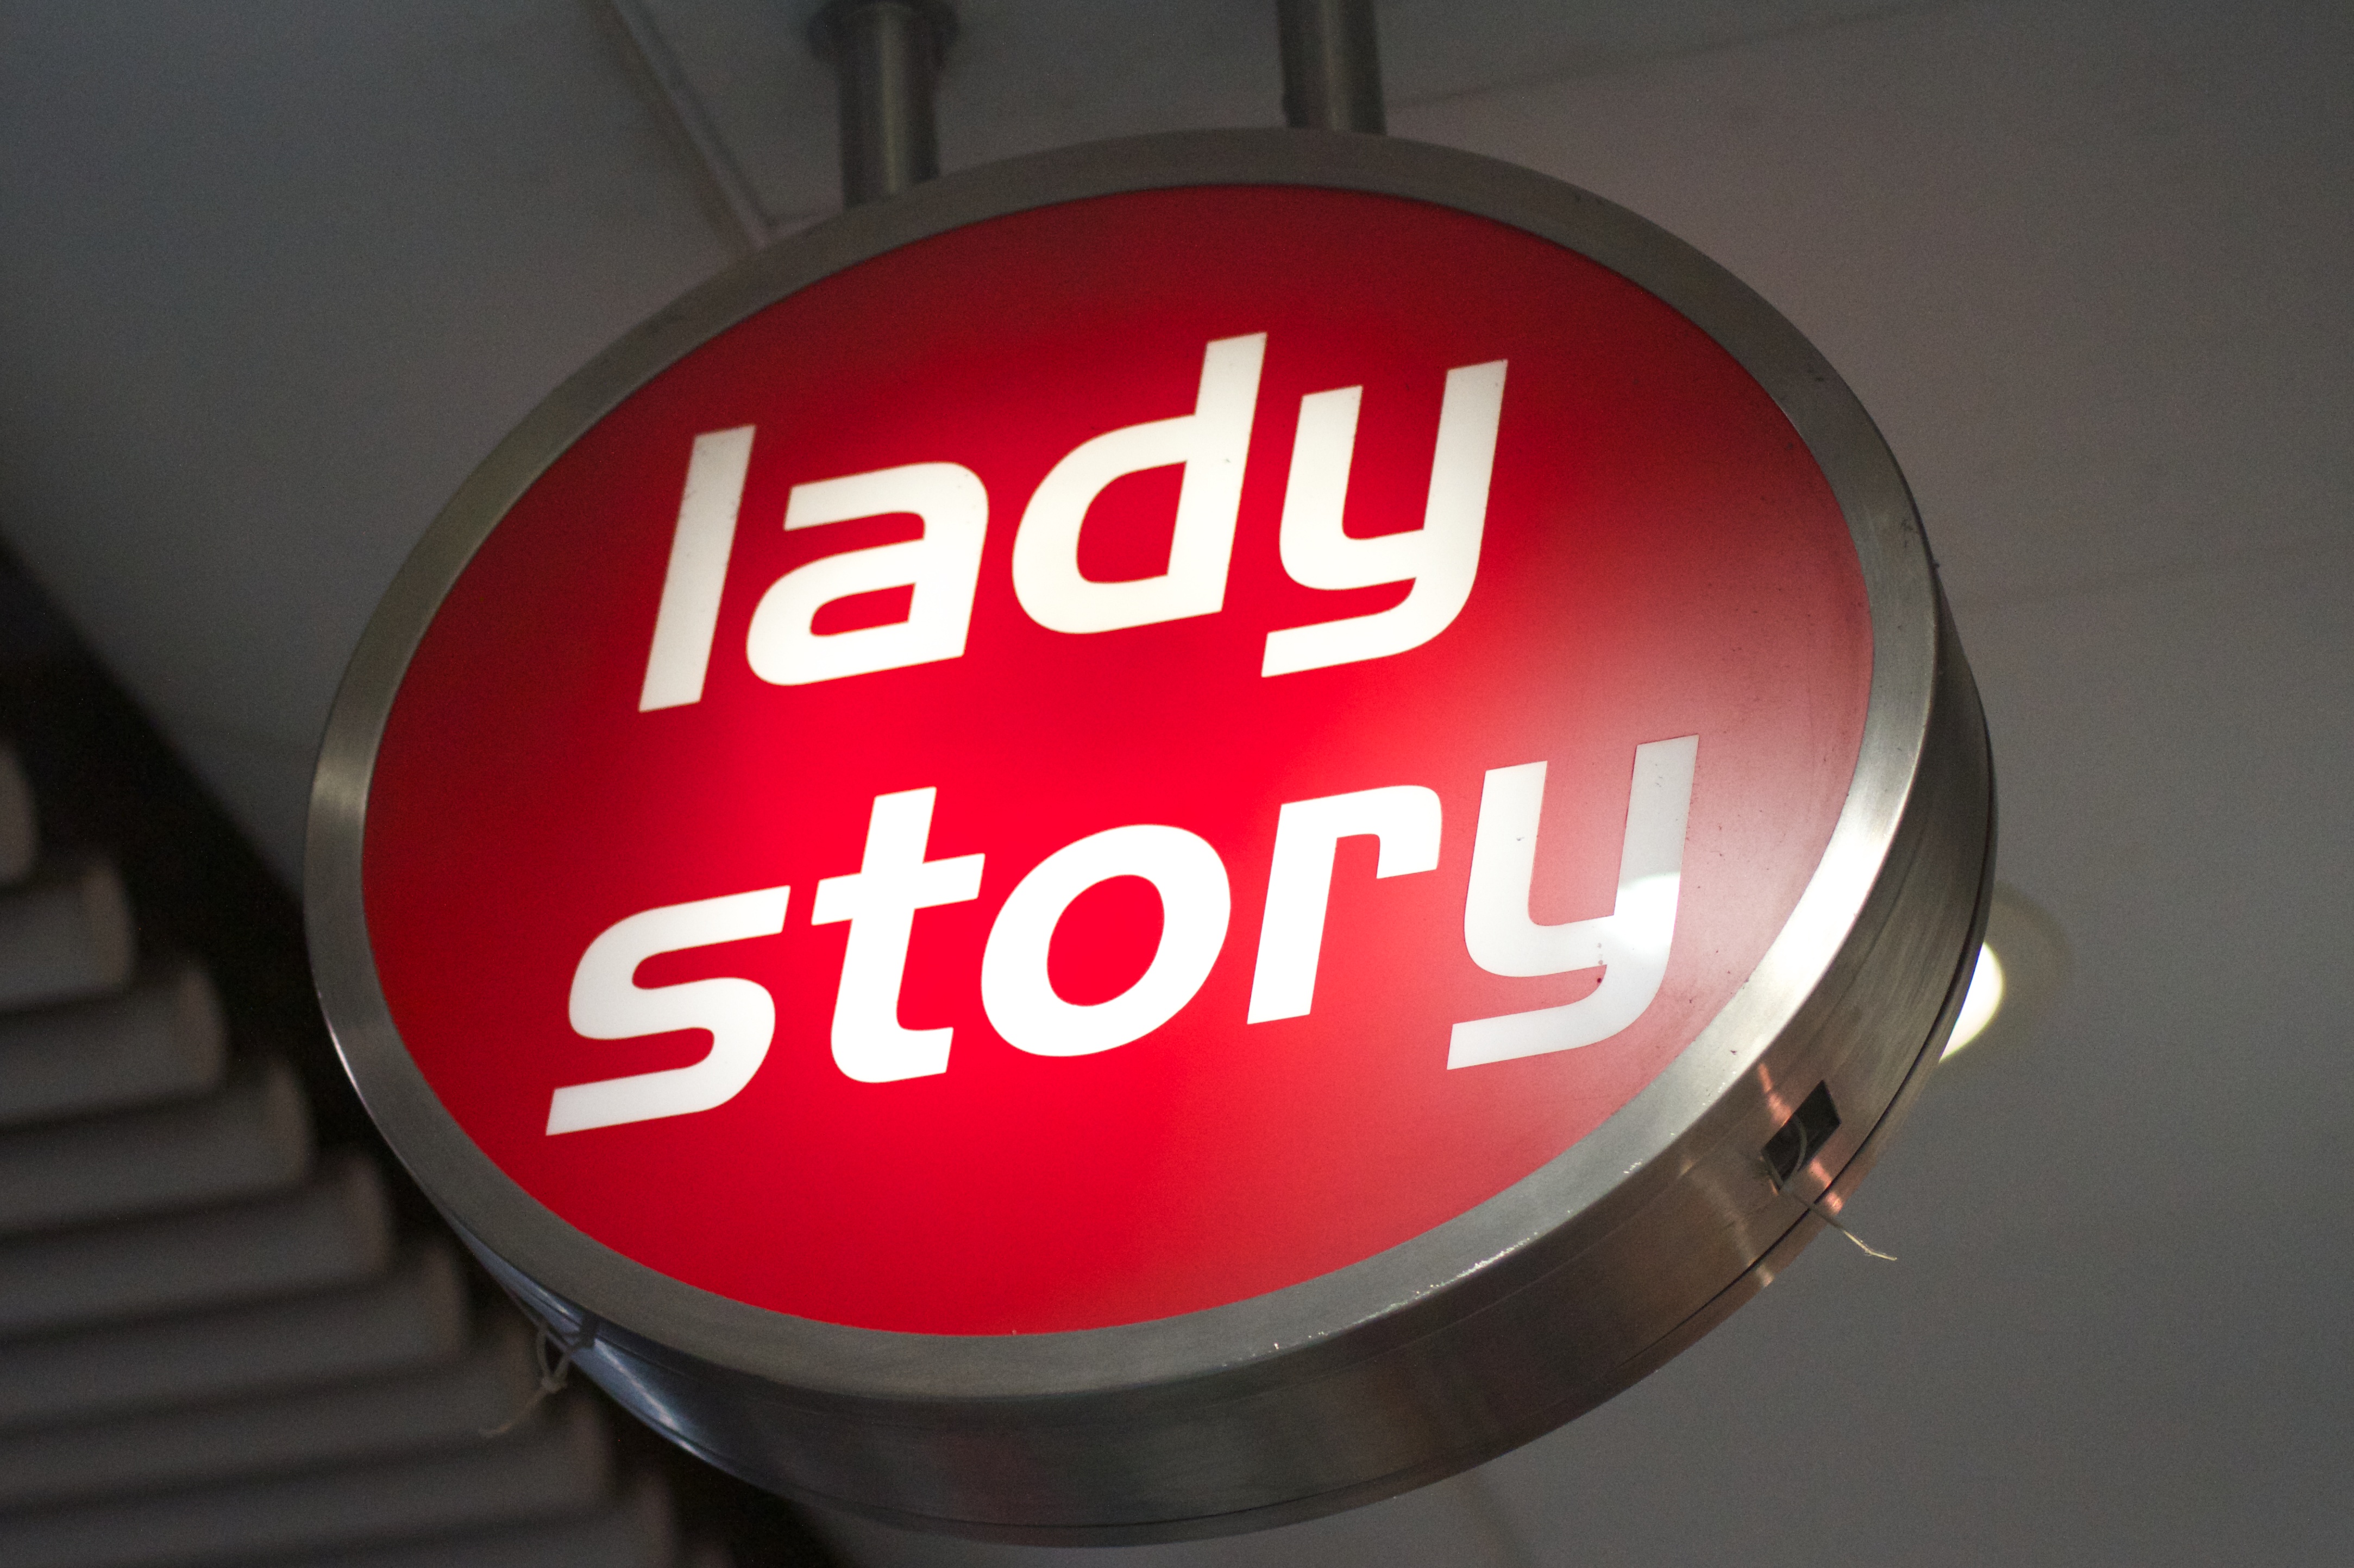
number, sign, red, signage, neon sign, brand, font, trademark, shape, vehicle registration plate